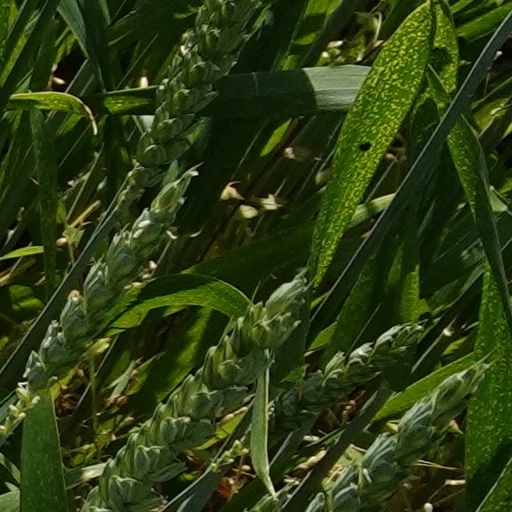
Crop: wheat